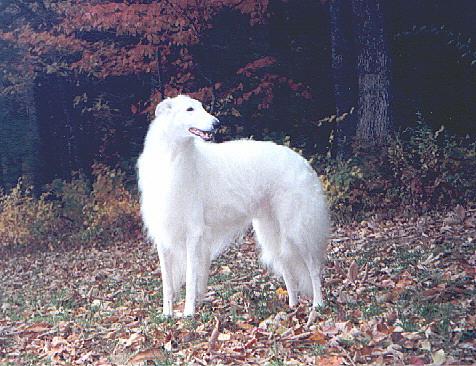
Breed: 226-n000064-borzoi